Jéssica Cediel

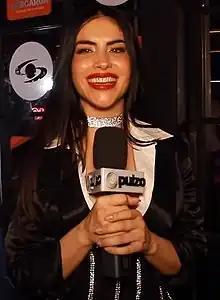
At the launch of "La descarga" in 2022

Jéssica Eliana Cediel Silva (born 4 April 1982) is a Colombian actress, journalist, model, and television presenter, best known for hosting the programs ', "Estilo RCN", and '.